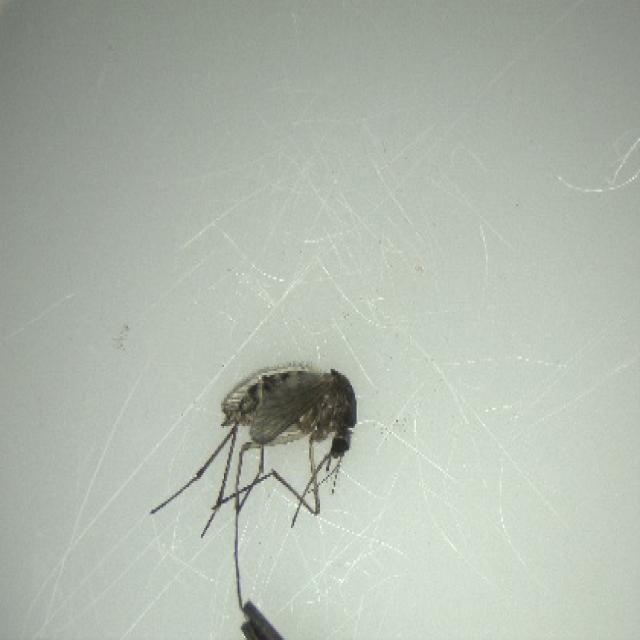
Species: aedes_vexans